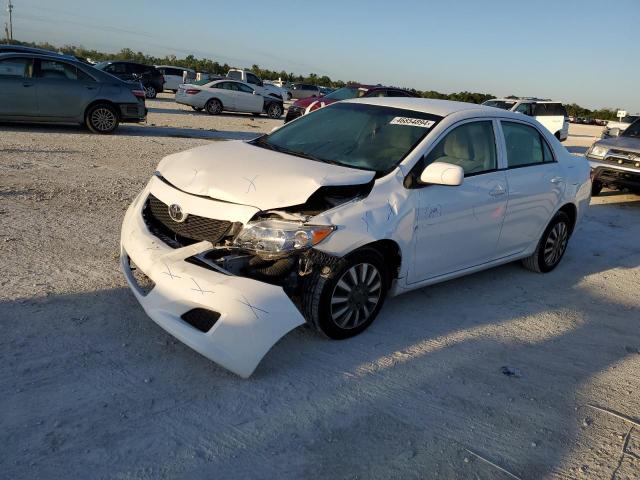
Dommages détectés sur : pare-choc avant, feu avant droit, feu avant gauche, capot, aile avant gauche, porte avant gauche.
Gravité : majeur